Parachute Regiment (United Kingdom)

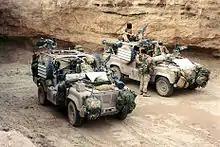
Pathfinder Platoon vehicles just before the invasion of Iraq

In 1960, Britain decided to withdraw from Aden, which was then part of the Federation of South Arabia, with independence scheduled for 1968. This decision started a campaign by the local tribes against the regular army. Supported by Egypt, communist infiltration reached a head in 1963 when Britain was forced to take action in support of the local government in what was called the Aden Emergency. The British force, known as Radforce, comprised a mixture of troops including a company from the 3rd Battalion. The rest of the 3rd Battalion, under the command of Lieutenant-Colonel Anthony Farrar-Hockley, was also sent to Aden to conduct operations in the Radfan mountains, capturing the Bkri ridge in May 1964. Farrar-Hockley was awarded the bar for his Distinguished Service Order (DSO) for this operation. The rest of the battalion were awarded two Military Crosses (MC) and one Military Medal (MM), and a number were mentioned in dispatches. By 1964, the terrorist attacks had spread to Aden, south of Radfan; to protect British servicemen and their dependents, the 1st Battalion was deployed on security duties throughout the areas of Crater and Khormasker. In January 1967, the 1st Battalion returned to Aden on an emergency tour to cover the final withdrawal of British troops from the region. For a series of actions in June in the Sheik Othman and Al Mansura districts of Aden, the battalion's commanding officer, Lieutenant-Colonel Michael J. H. Walsh, was awarded the DSO. The rest of the battalion were awarded three MCs and one MM, and a number were mentioned in dispatches.